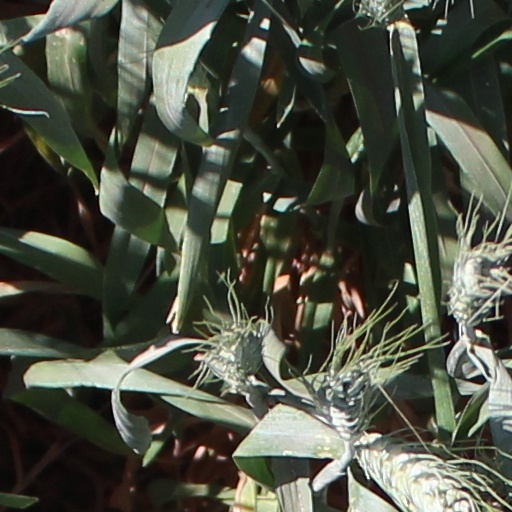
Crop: wheat